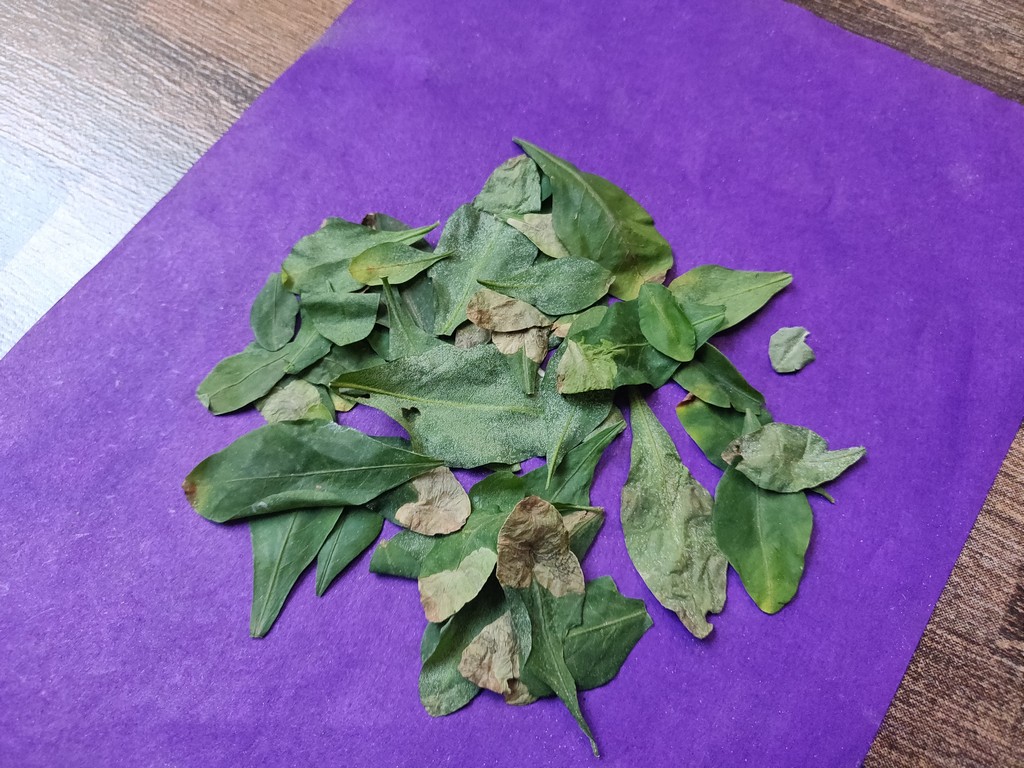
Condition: Unhealthy
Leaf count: multiple
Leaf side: unknown